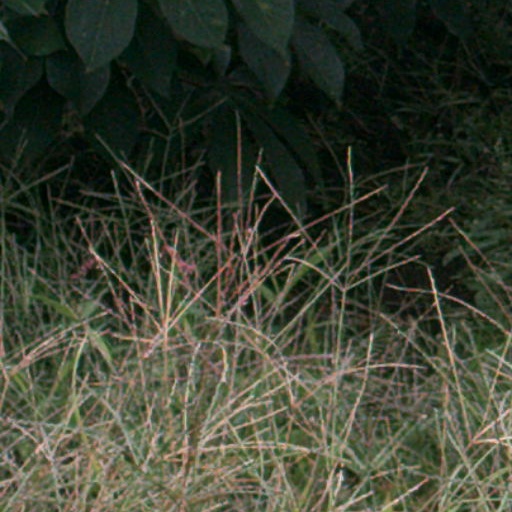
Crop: cassava